Senate of Berlin

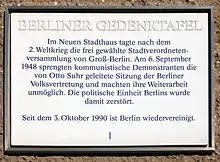
"Neues Stadthaus": Plaque commemorating the 1948 Communist putsch

This was unacceptable to the Soviets, who engineered the establishment of an alternative city council in the sector under their direct control. Following the Berlin Blockade, the Soviet sector, which became known as East Berlin (and the capital of the German Democratic Republic as of October 1949) and the three western sectors (British, French, and U.S.) were functionally separated following the attempted Communist putsch in Berlin's city government in September 1948 (a situation formalised in the Four Power Agreement on Berlin of 1971).